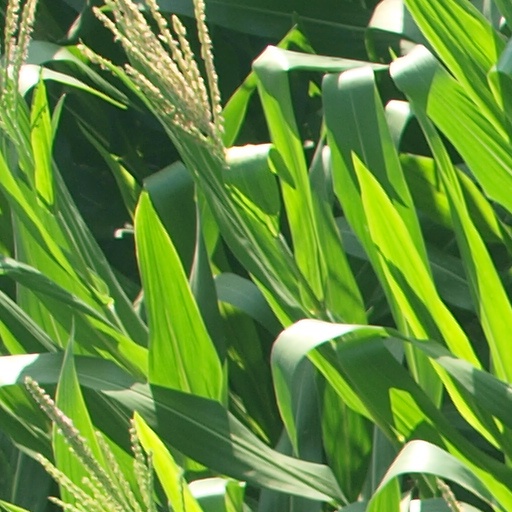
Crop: maize; corn